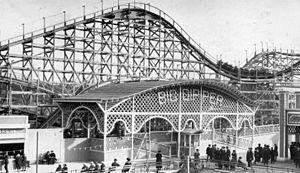
Springlake Amusement Park